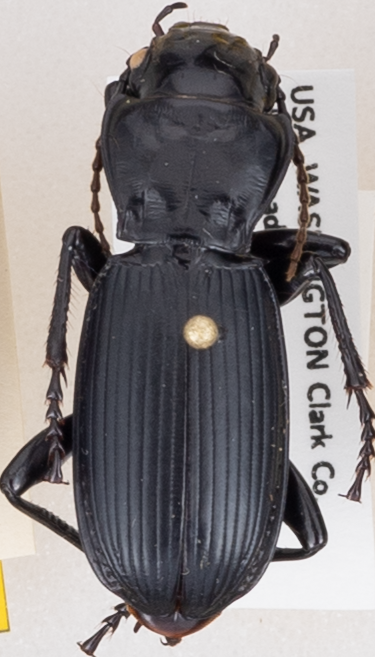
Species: Pterostichus lama
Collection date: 2019-06-11
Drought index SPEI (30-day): -0.572
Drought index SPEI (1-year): -2.09
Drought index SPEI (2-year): -2.09